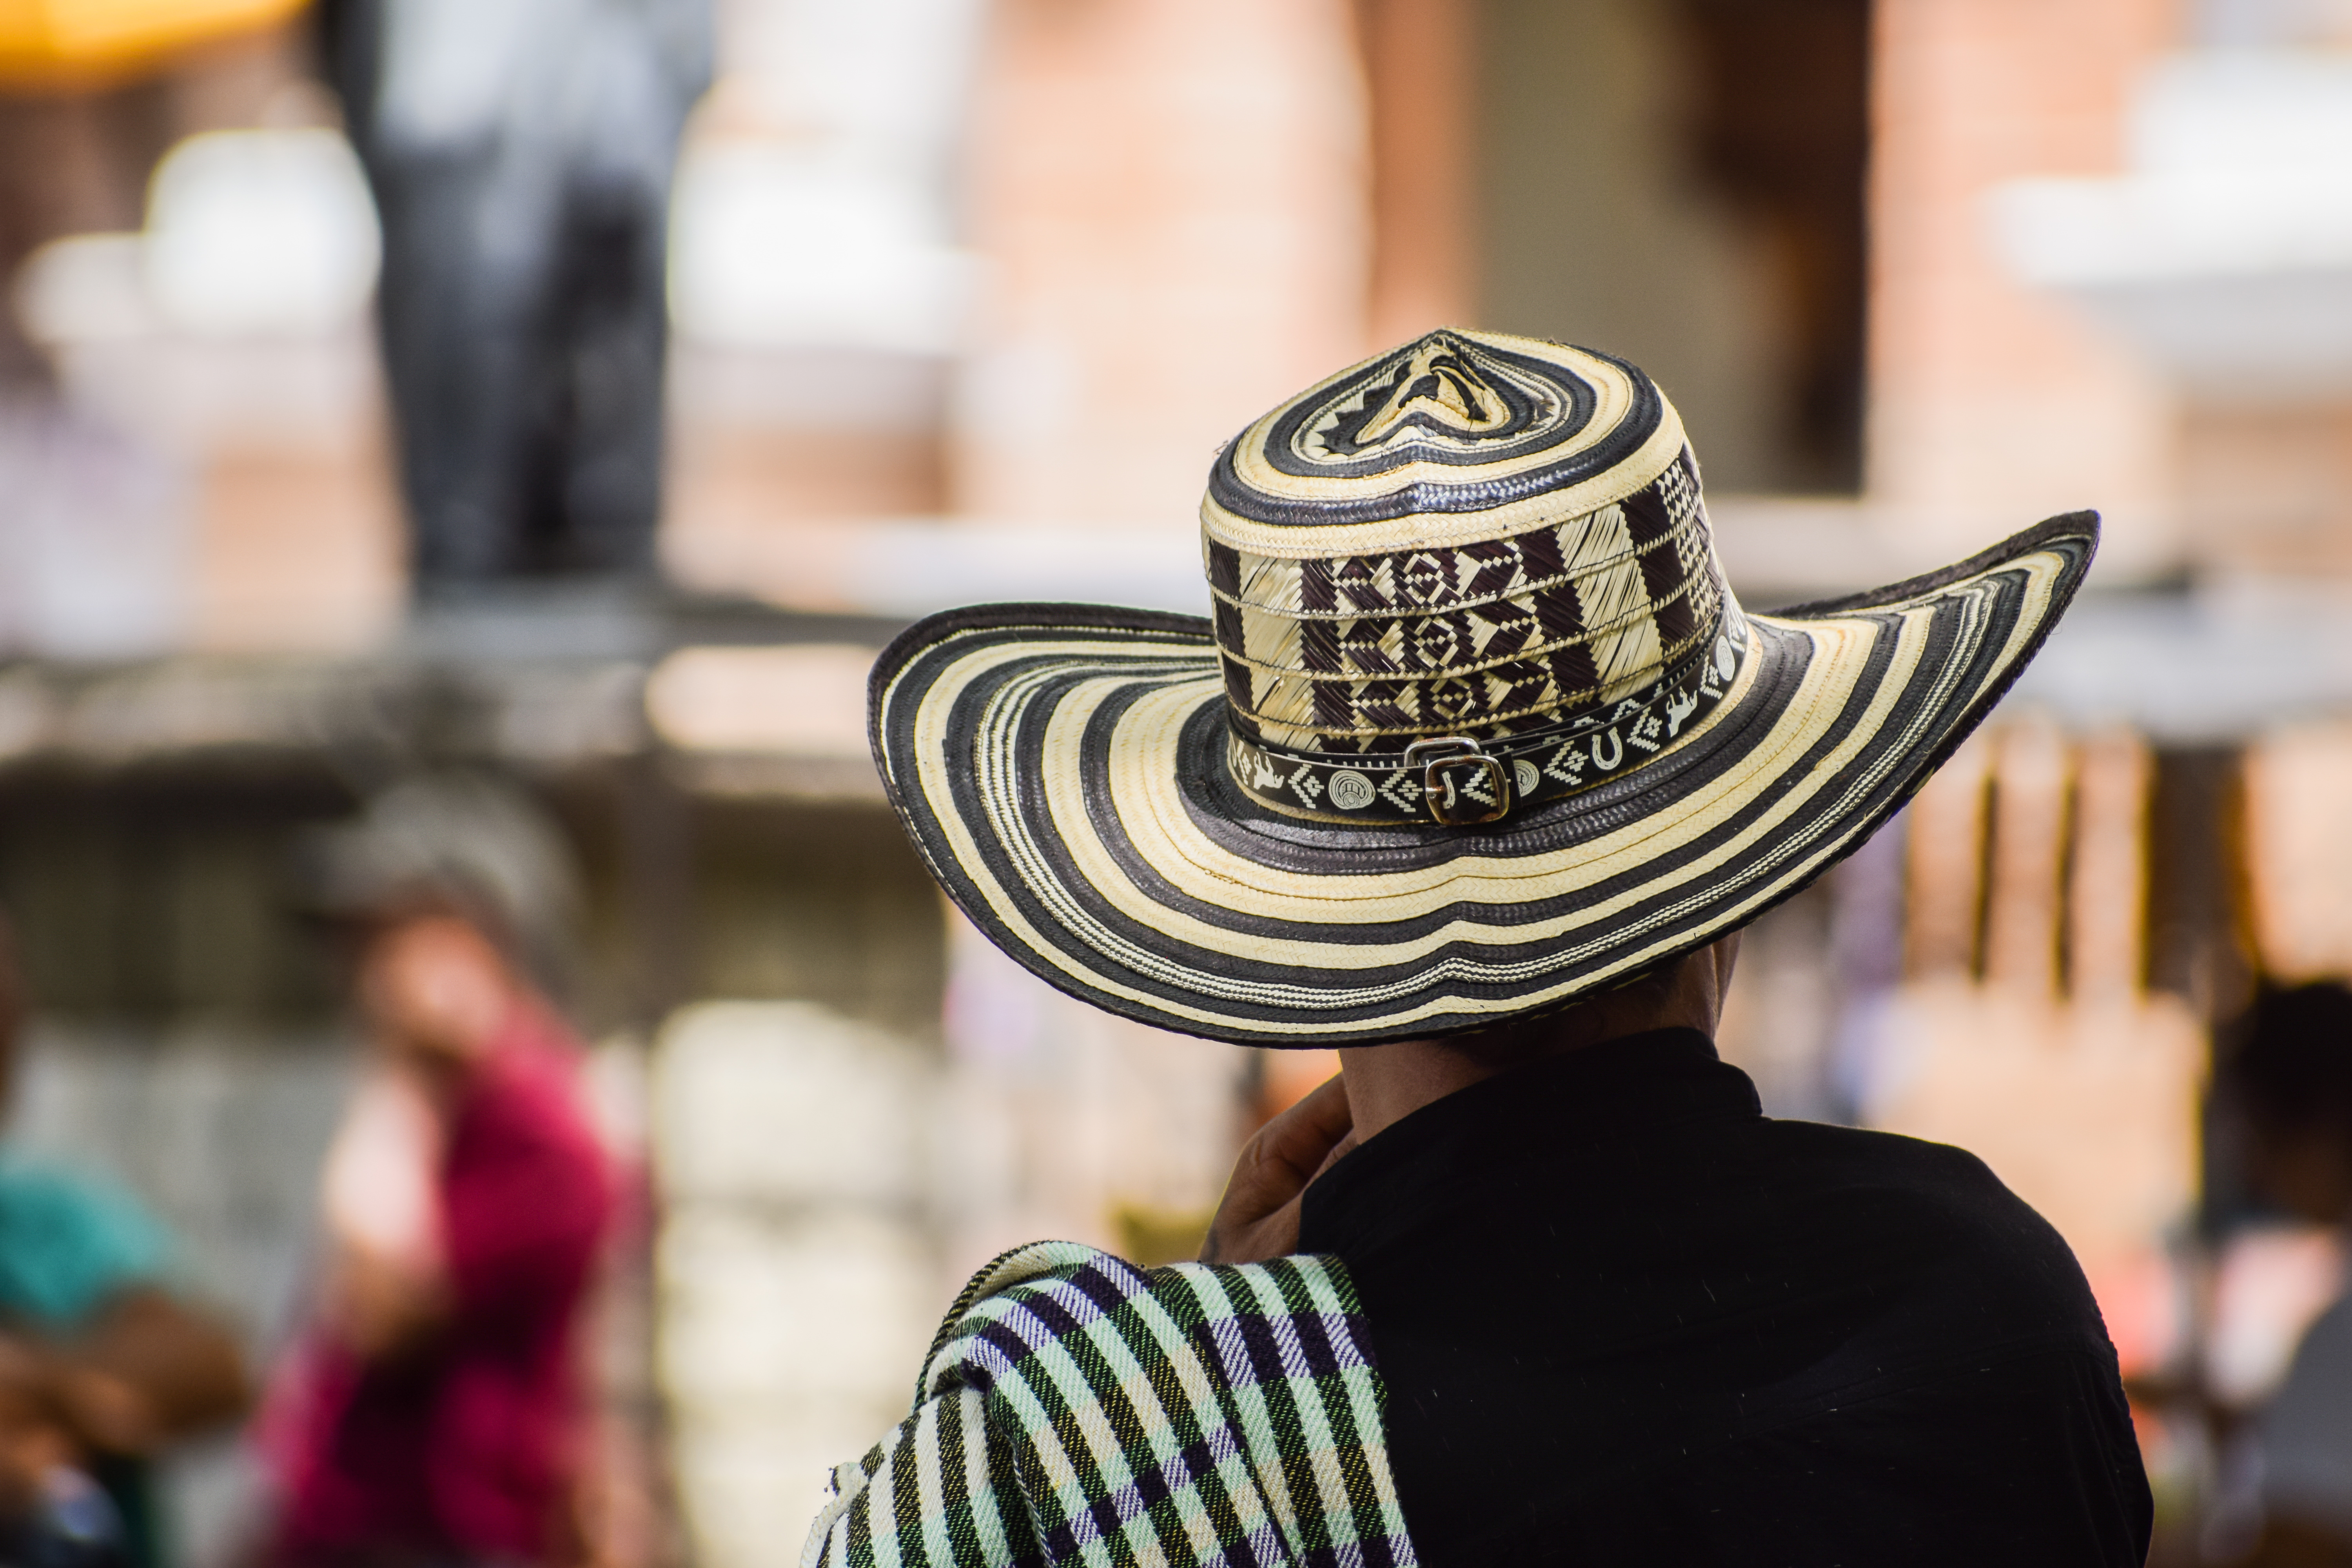
colombia, hat, person, wearing, sombrero, fedora, fashion accessory, public space, headgear, sun hat, cowboy hat, street, city, road, tourism, crowd